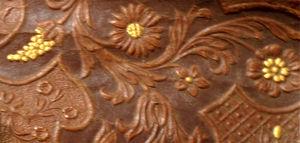
Cuir de Cordoue
Le cuir de Cordoue, également nommé guadamacile, est un cuir d’apparence doré, de couleur et ayant un aspect de cuir repoussé. Il sert à tapisser des murs mais aussi des sièges, gainer des meubles ou recouvrir des paravents.